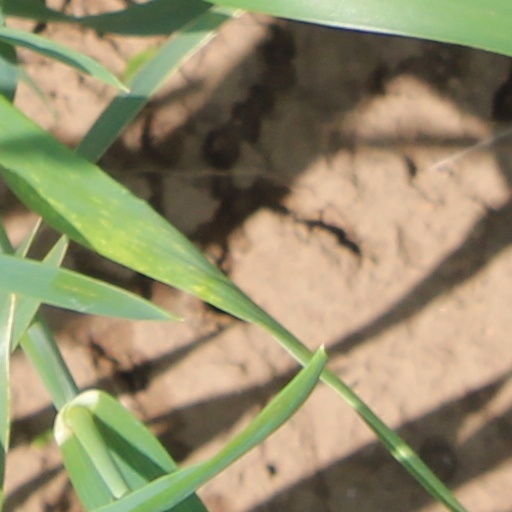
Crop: wheat